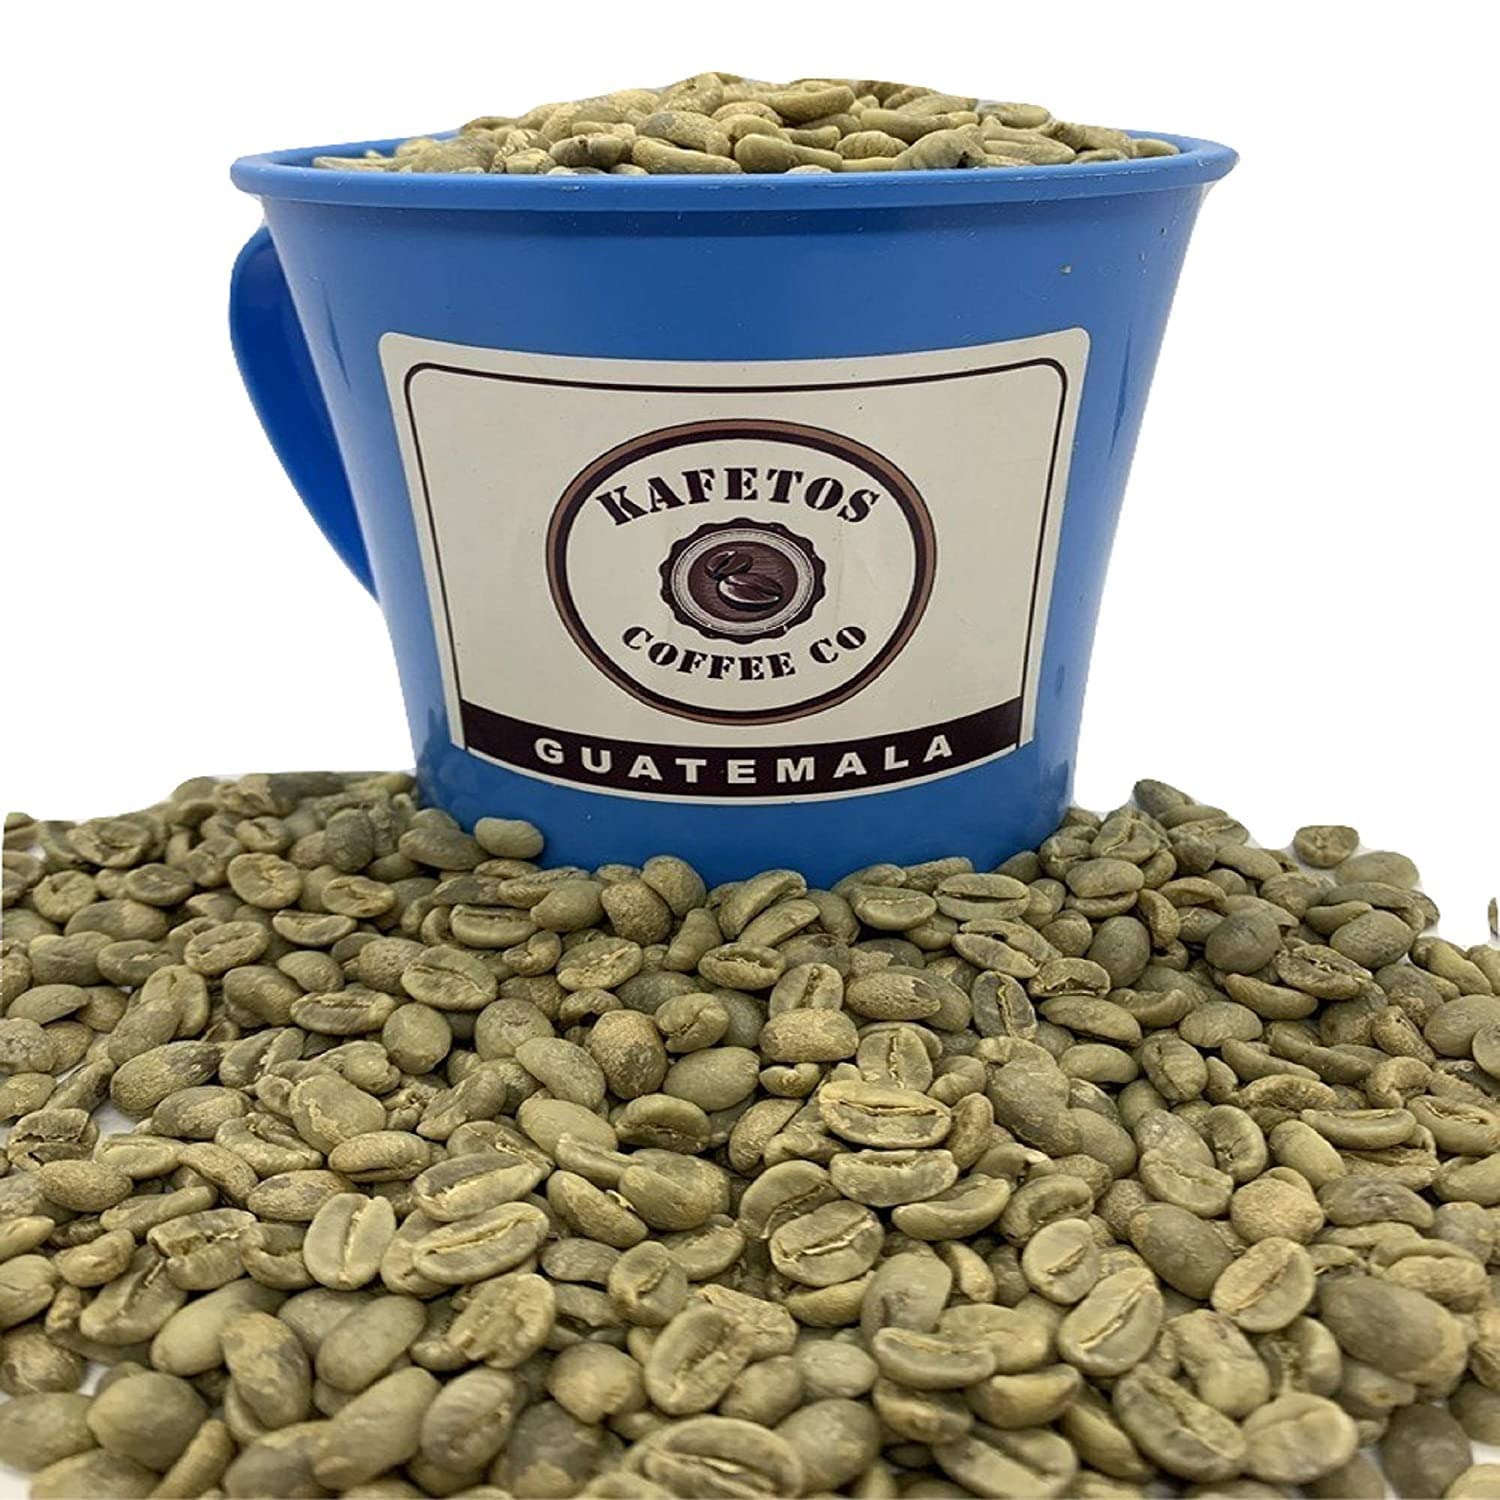
Item Name: GUATEMALA Green Unroasted Coffee Beans, Premium Raw Specialty Grade Direct from Our Family Farm, 10 Lbs
Bullet Point 1: ✅【DIRECTLY FROM OUR FARM】Our Green Coffee comes directly to you from our fourth-generation Guatemalan family farm located in the highlands on the border of Guatemala & Honduras which will ensure that your coffee will arrive fresh & delicious in its season rather than sourcing through a distributor. You will ensure that you will receive specialty coffee & you will extend your support to farmers & ensuring the sustainability of the coffee industry as we know it.
Bullet Point 2: ✅【PREMIUM QUALITY】Kafetos Raw Coffee are Hard Bean which is the best coffee you can get; it's grown at high altitudes which will increase the acidity of the beans and slows down the maturity of the coffee plant allowing the beans to develop to a more complex flavor. Our special coffee beans are perfect for any brewing method like Pour Drip, French Press, Aero Press, etc.
Bullet Point 3: ✅【PREMIUM QUALITY】 Kafetos Raw Coffee is Strictly Hard Bean coffee which is the best coffee you can get; it's grown at high altitudes which will increase the acidity of the beans and slows down the maturity of the coffee plant allowing the beans to develop to a more complex flavor. Our specialty coffee beans have no more than 5 full defects in 300 grams of coffee coming with moisture content between 11-13% and its perfect for any brewing method like Pour Drip, French Press, Aero Press, etc.
Bullet Point 4: ✅【100% FREE OF CHEMICALS】Our Whole Coffee Beans are grown free from harmful chemicals and pesticides with no additives, artificial flavors or preservatives, use of natural rather than synthetic fertilizer. Our unroasted green coffee beans are harvested by hand then fully washed and naturally dried in the fresh air and strong sun, then the dried beans are exported directly to our facility where they are maintained in a temperature-controlled environment in bags to maintain the coffee freshness
Bullet Point 5: ✅【100% Arabica Coffee】Kafetos Premium Green Coffee is 100% high-grade Arabica coffee which is known for its rich flavor and aroma, it has to be grown in specific conditions to reach its fullest potential, and that's why it’s so valuable. Our raw coffee beans feature a perfect balance of full-bodied, strong and sweet with gentle acidity and complex flavor notes with chocolate hints (Which Makes Our Premium Coffee The Best Choice for You)
Bullet Point 6: ✅【SATISFACTION GUARANTEED】Order Our Amazing coffee beans now with Risk-Free, we assure you that you will love the quality and the flavor of our coffee, (You will be Amazed) we tested and enhanced our coffee to exceed your expectations. if you aren't in love with our raw coffee beans, contact us & we will do our best to make you more than happy ✅ SO DON'T WASTE MORE OF YOUR VALUABLE TIME AND TAKE THE RIGHT DECISION AND ORDER OUR ARABICA COFFEE NOW & YOU WON'T REGRET IT!
Product Description: â­ Are You Looking For Premium Unroasted Green Coffee Beans That Come Directly From The Farm & is 100% Fresh & With no Harmful Chemicals with Rich Flavor & Aroma?â­ Are You Tired Of Cheap Coffee Beans Out There That Aren't Fresh Crop and Have Harmful Chemicals & Pesticides, With Poor Artificial Taste & Flavor? THEN YOU ARE IN THE RIGHT PLACE : ) DON'T WORRY WE GOT YOU COVEREDâ­ Why Choosing Kafetos Premium Green Coffee?â Kafetos Premium Green Coffee Farmed and harvested carefully to Address The Weaknesses Found in Other coffee beans in the market and to deliver you the best & freshest taste & flavor, Itâs Farmed With The Highest Quality Standards to Meet All Your Needs and to Exceed Your Expectations.100% High-grade Arabica Coffee with Rich Flavor and Aroma, 100% Shaded with No Harmful Chemicals, Unlike Other Cheap Coffee Beans Out There.Our Beans Are Harvested by Hand and Fully Washed & Naturally Dried Then Maintained in a Temperature-controlled Environment to Maintain the Coffee Freshness. â­ Need More Reasons? â100% Fresh Crop 2023â100% Arabica Coffee âPerfect for Any Brewing Method âRich Flavor & Aroma âDirectly From The Farm â100% Satisfaction Guaranteed What Are You Waiting For? Click "Add To Cart" NOW & Finally Own Premium Green Coffee!
Value: 160.0
Unit: Ounce

Price: 140